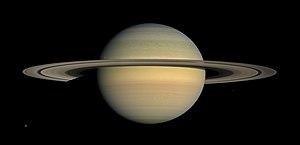
Vue en couleurs naturelles de la planète Saturne, créée d'après des images recueillies par la sonde spatiale Cassini peu de temps avant qu'elle commence sa mission «
Voici une galerie du Système solaire.
Saturne est la sixième planète du Système solaire par ordre de distance au Soleil et la deuxième après Jupiter tant par sa taille que par sa masse.